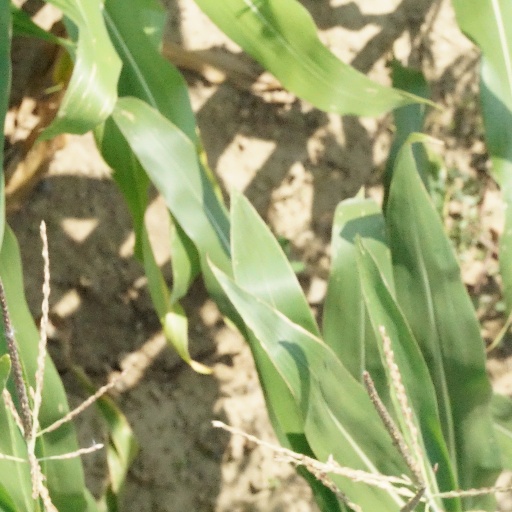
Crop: maize; corn